Ulrich I, Lord of Hanau

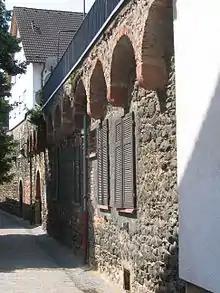
City walls of the Old Town of Hanau

Being so close to the King brought advantages for Ulrich's own territory. Four of his towns were granted city rights: